Darul Ihsan University

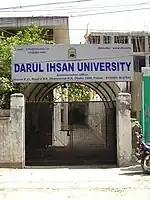
Main gate of the university

Darul Ihsan University or DIU was a private university in Dhaka, Bangladesh. It was founded by Syed Ali Ashraf in 1989. The government of Bangladesh accredited it as a private university in 1993. The Education Ministry shut down the university on 26 July 2016 for illegally operating numerous branch campuses and for selling higher degree certificates.